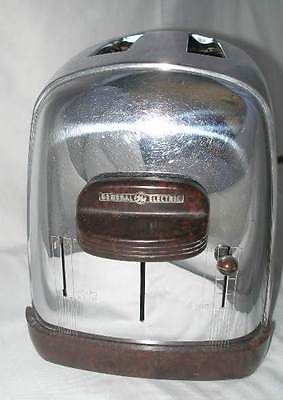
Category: toaster